Foul Bay, Barbados

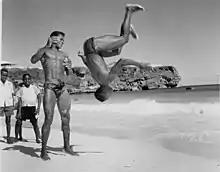
Barbadians exercising at Foul Bay in 1955

Foul Bay refers to a bay, beach, and village in Saint Philip Parish, alongside the southeast coast of Barbados.